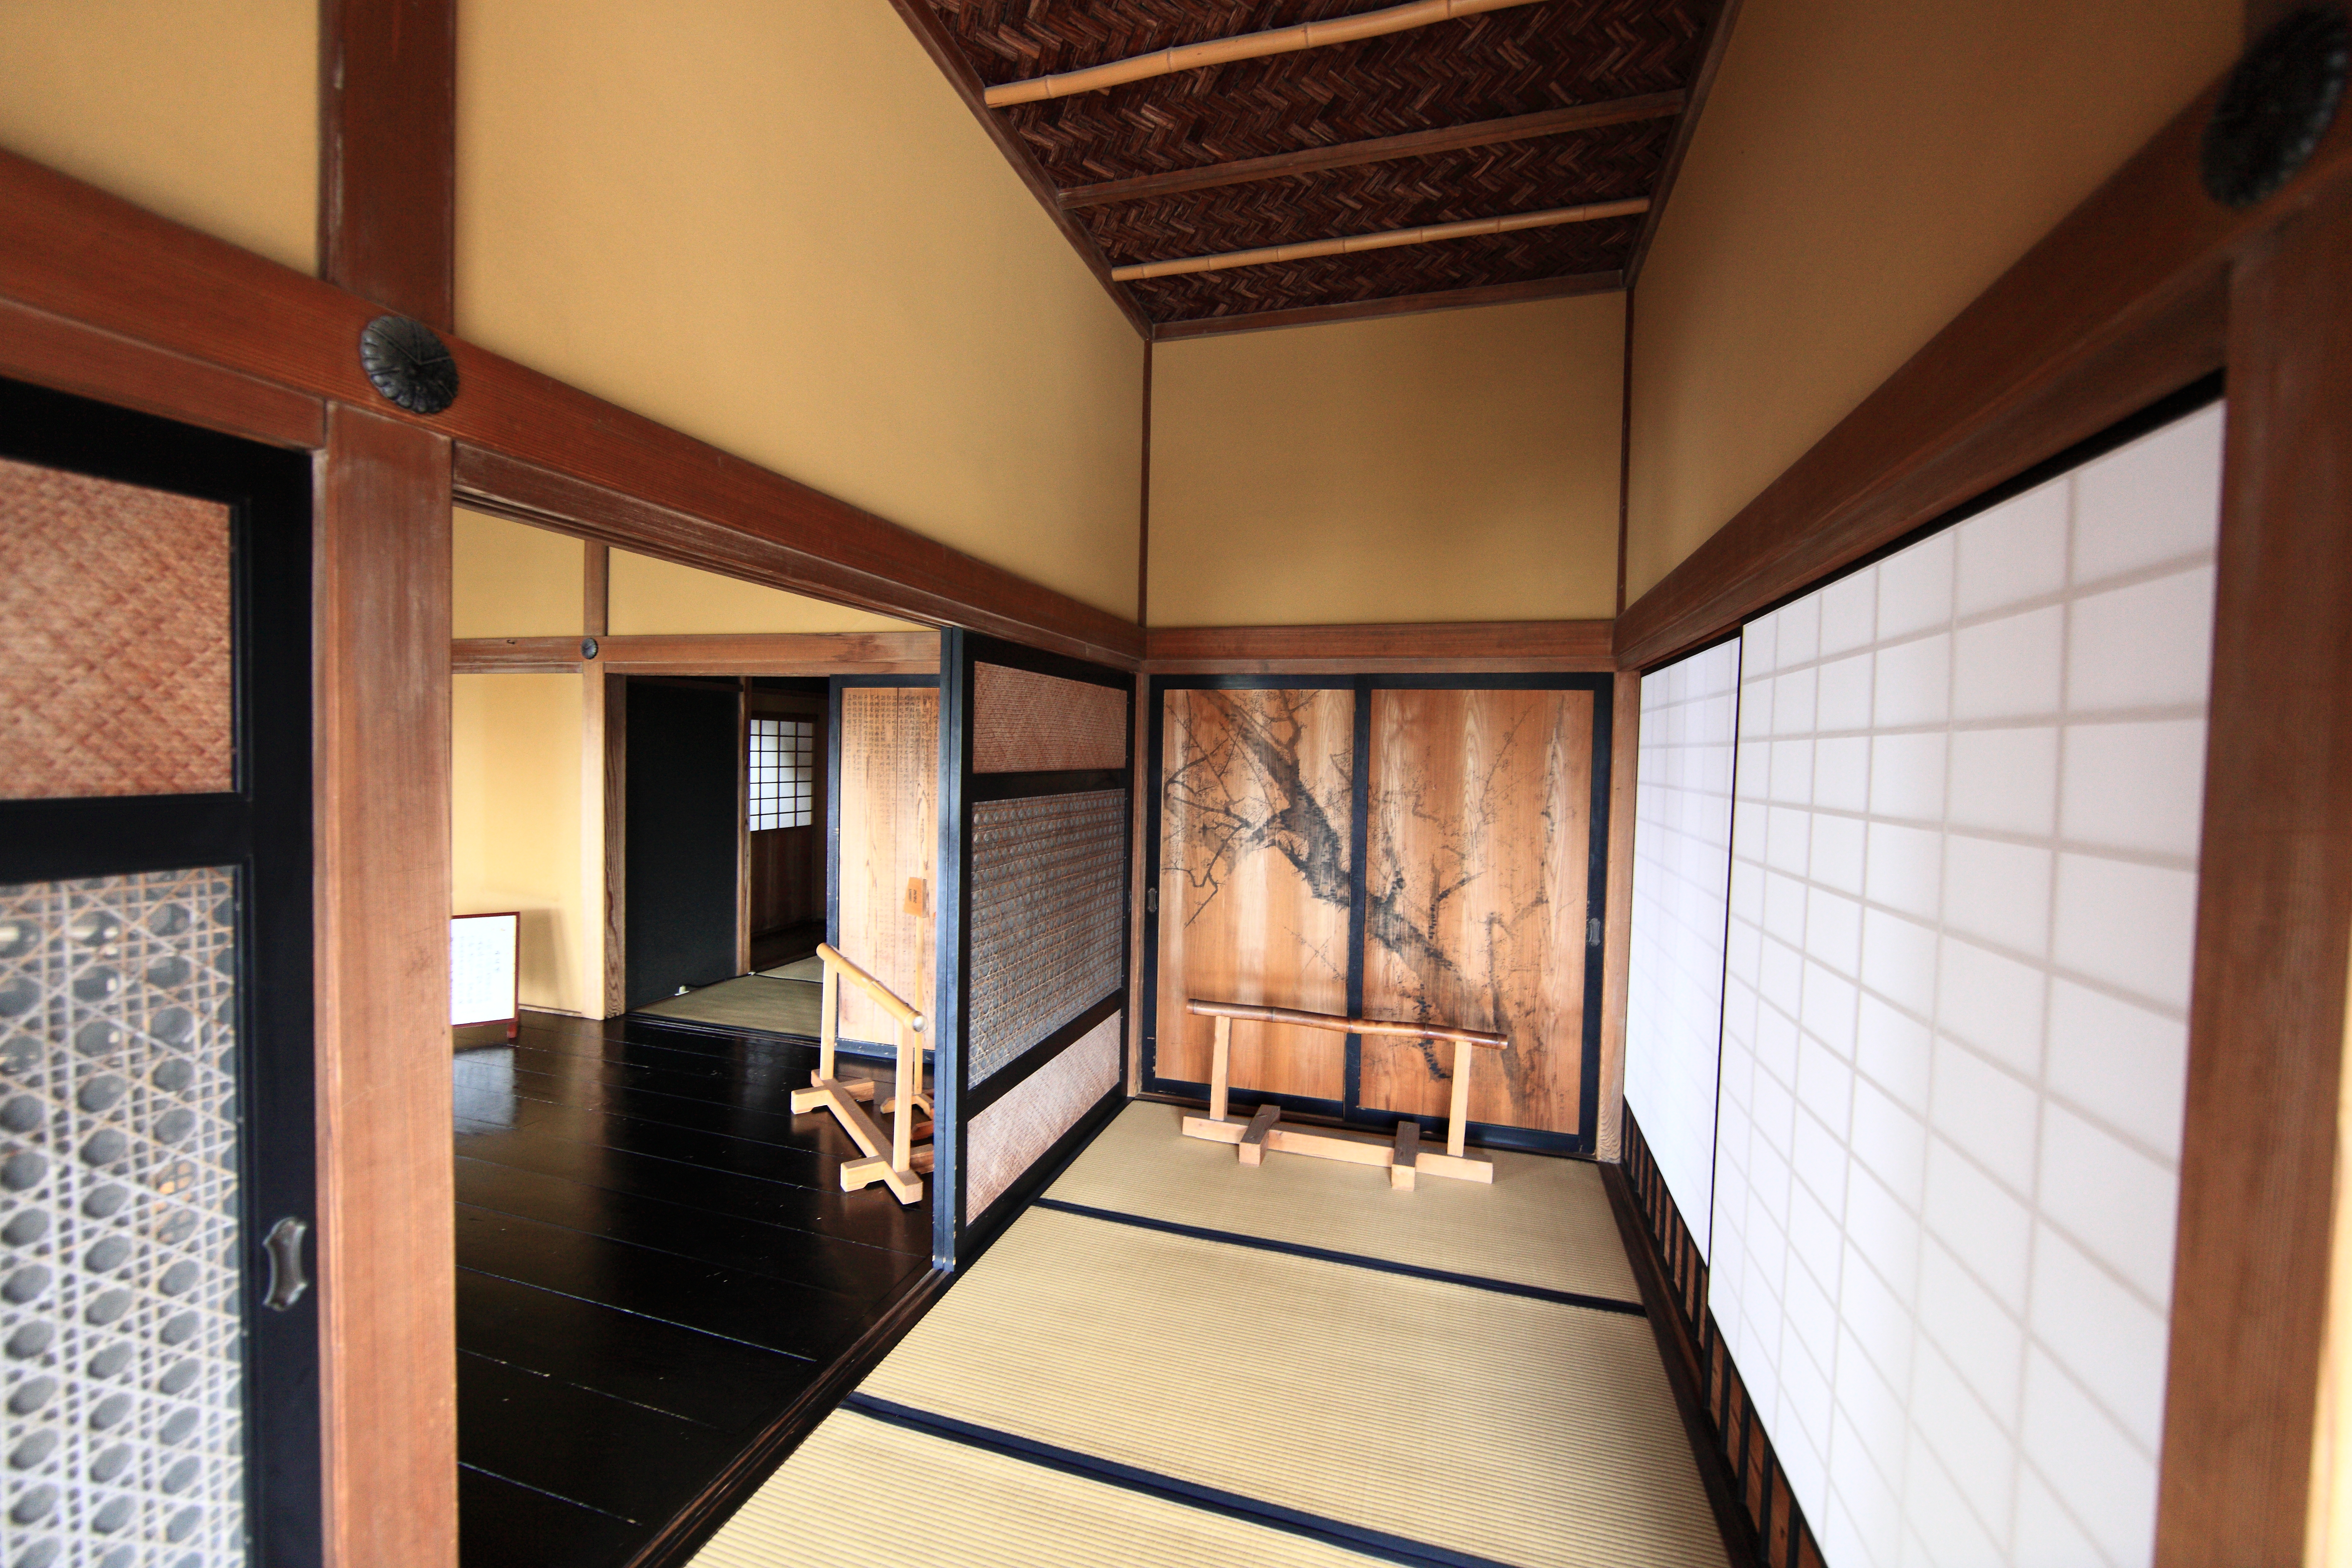
architecture, wood, house, floor, interior, old, home, ceiling, high, loft, ancient, residence, property, living room, professional, room, apartment, interior design, design, japanese, 5d, style, hires, estate, markii, traditional, suite, hi, res, resolution, canonef14mmf28liiusm, sliding, partition, kairakuen, ibarakiken, mitoshi, real estate